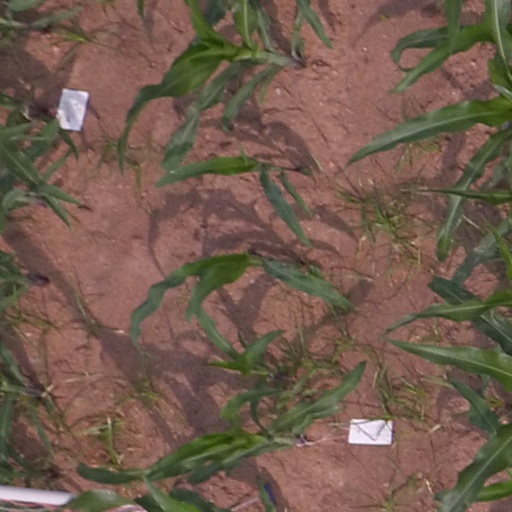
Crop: maize; corn